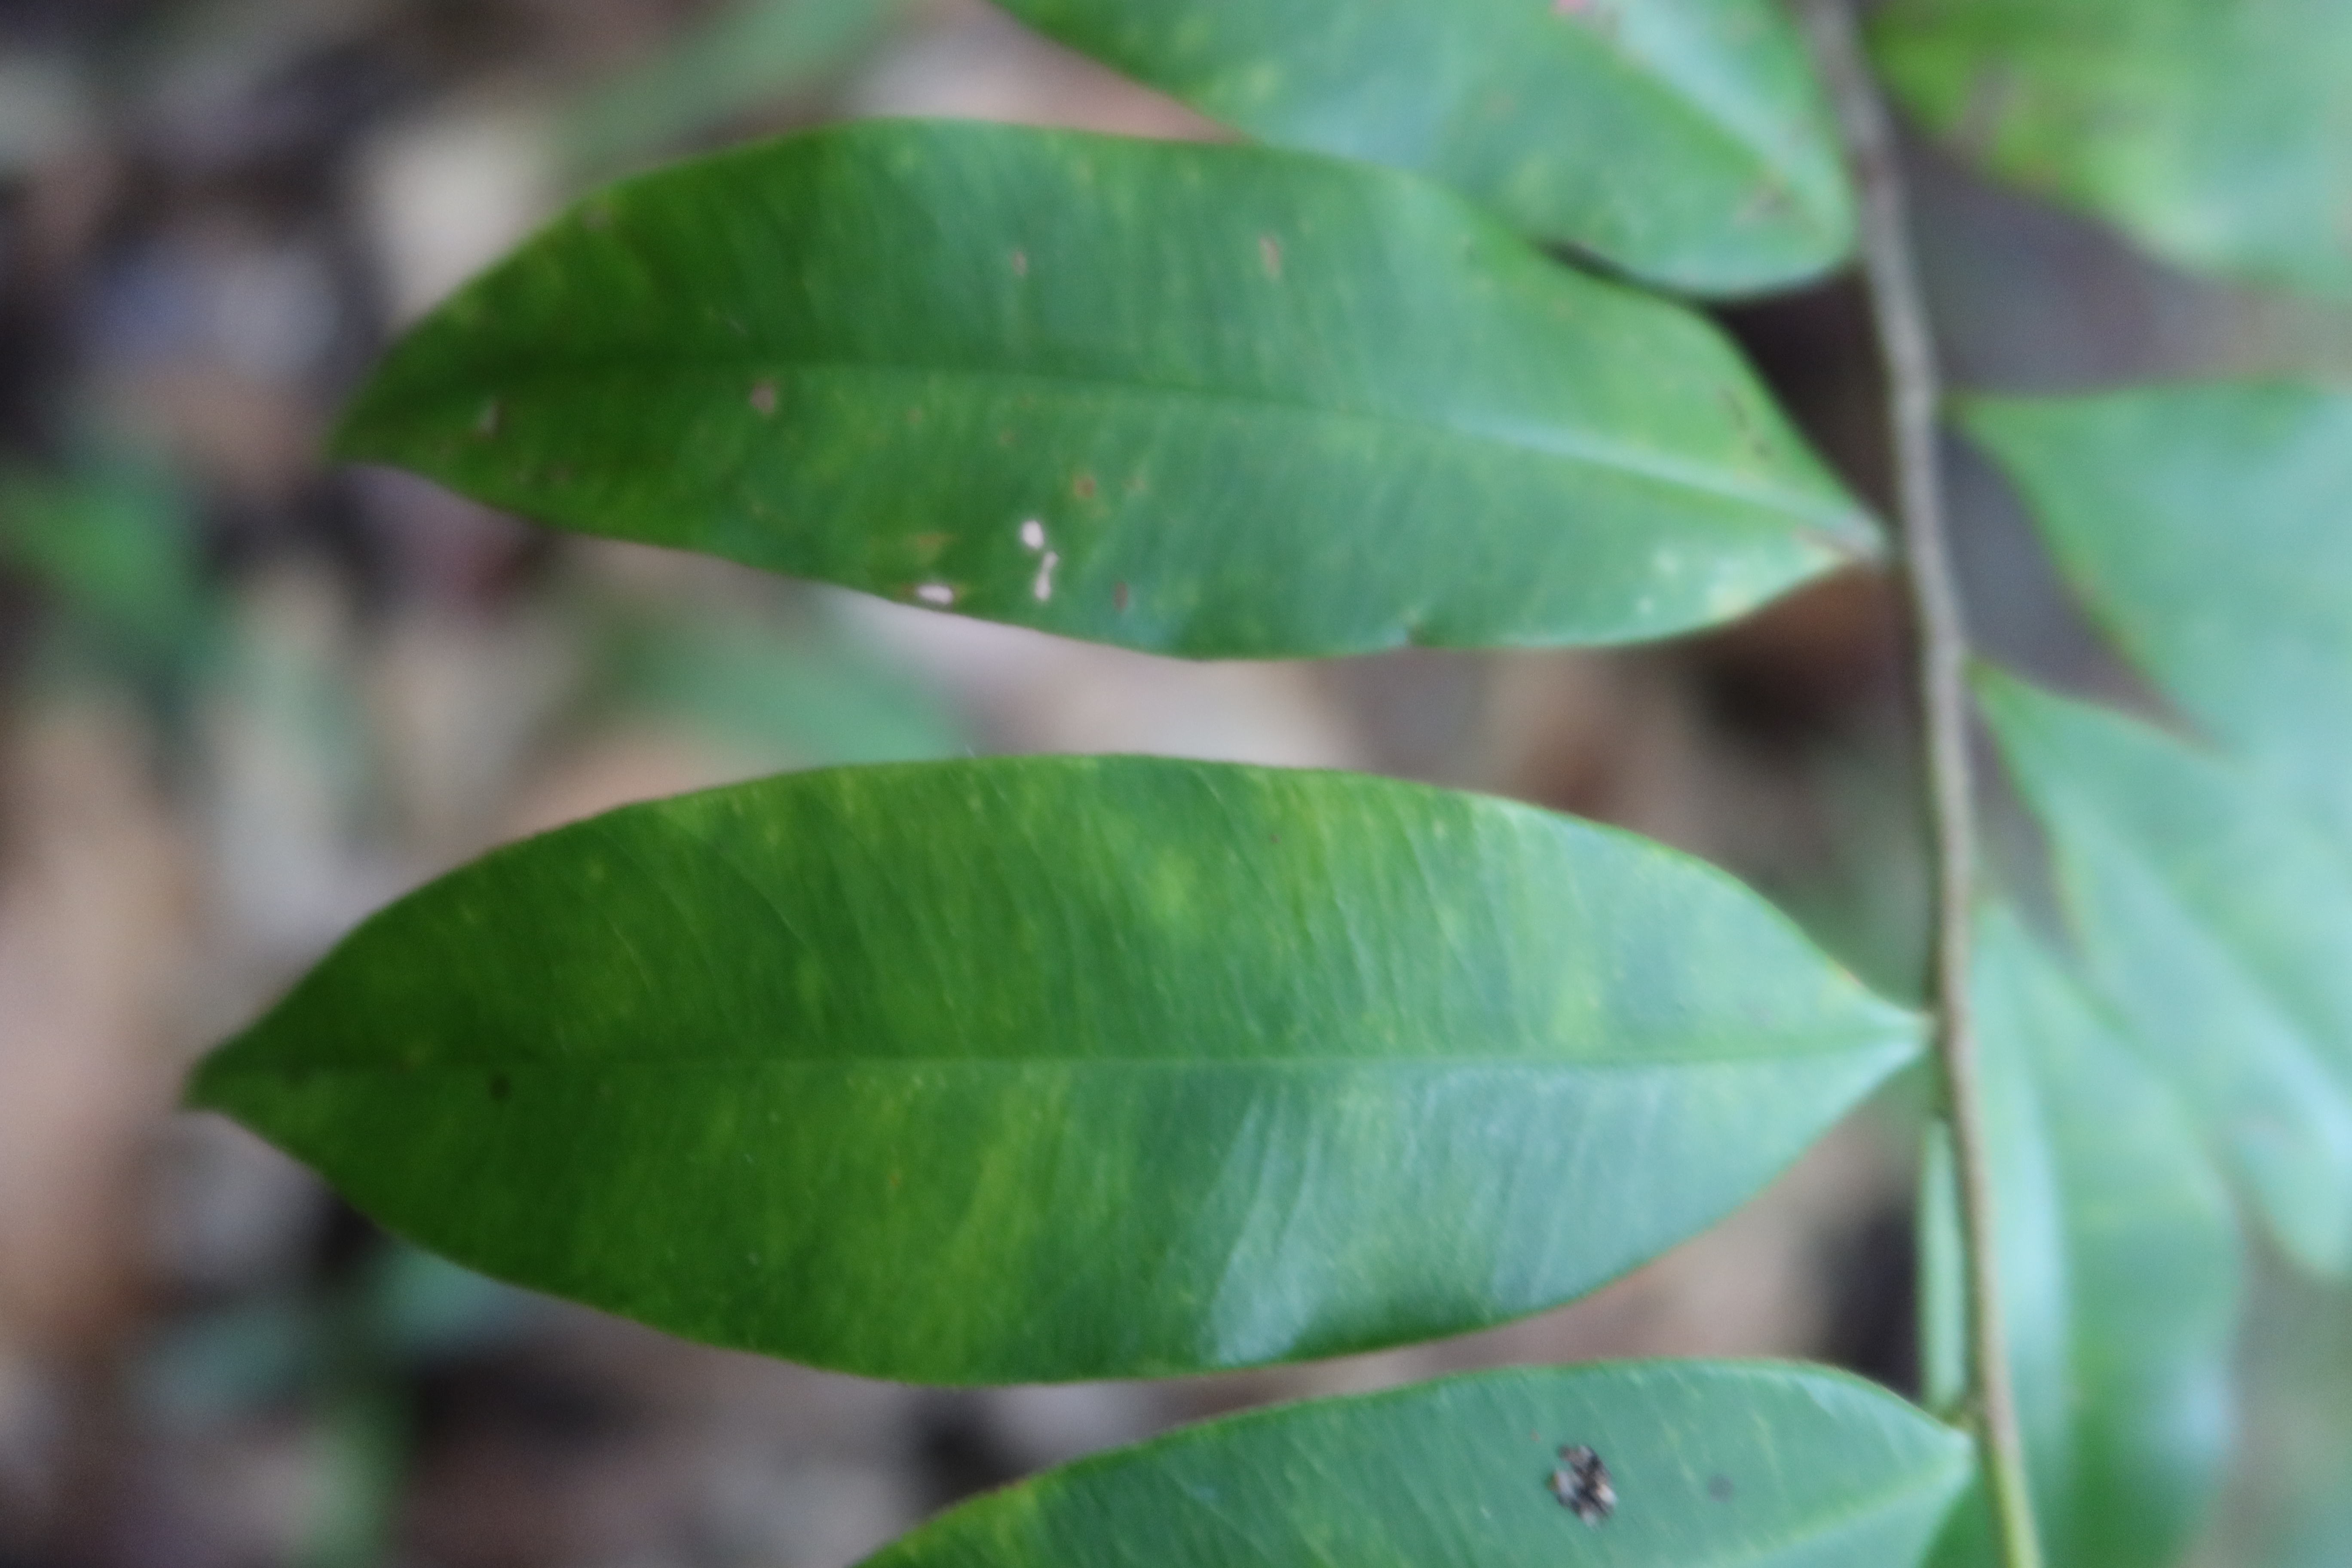
Label: Downy mildew